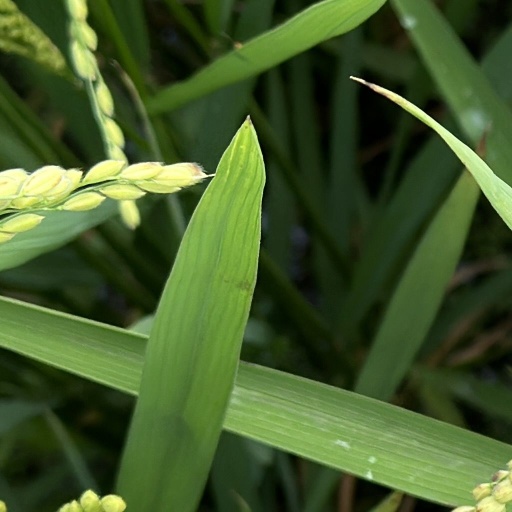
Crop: rice